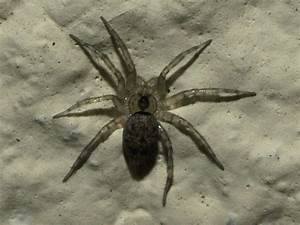
Label: spider